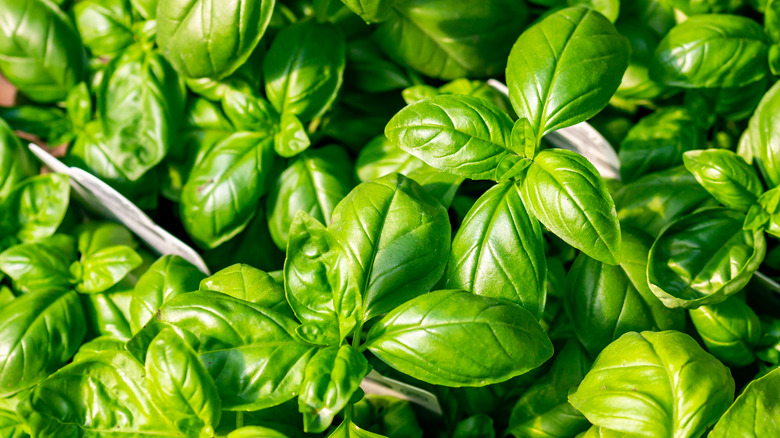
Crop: unknown
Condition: basil